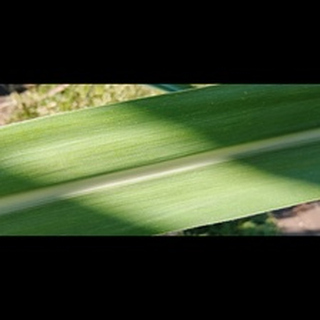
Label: healthy_sugarcane